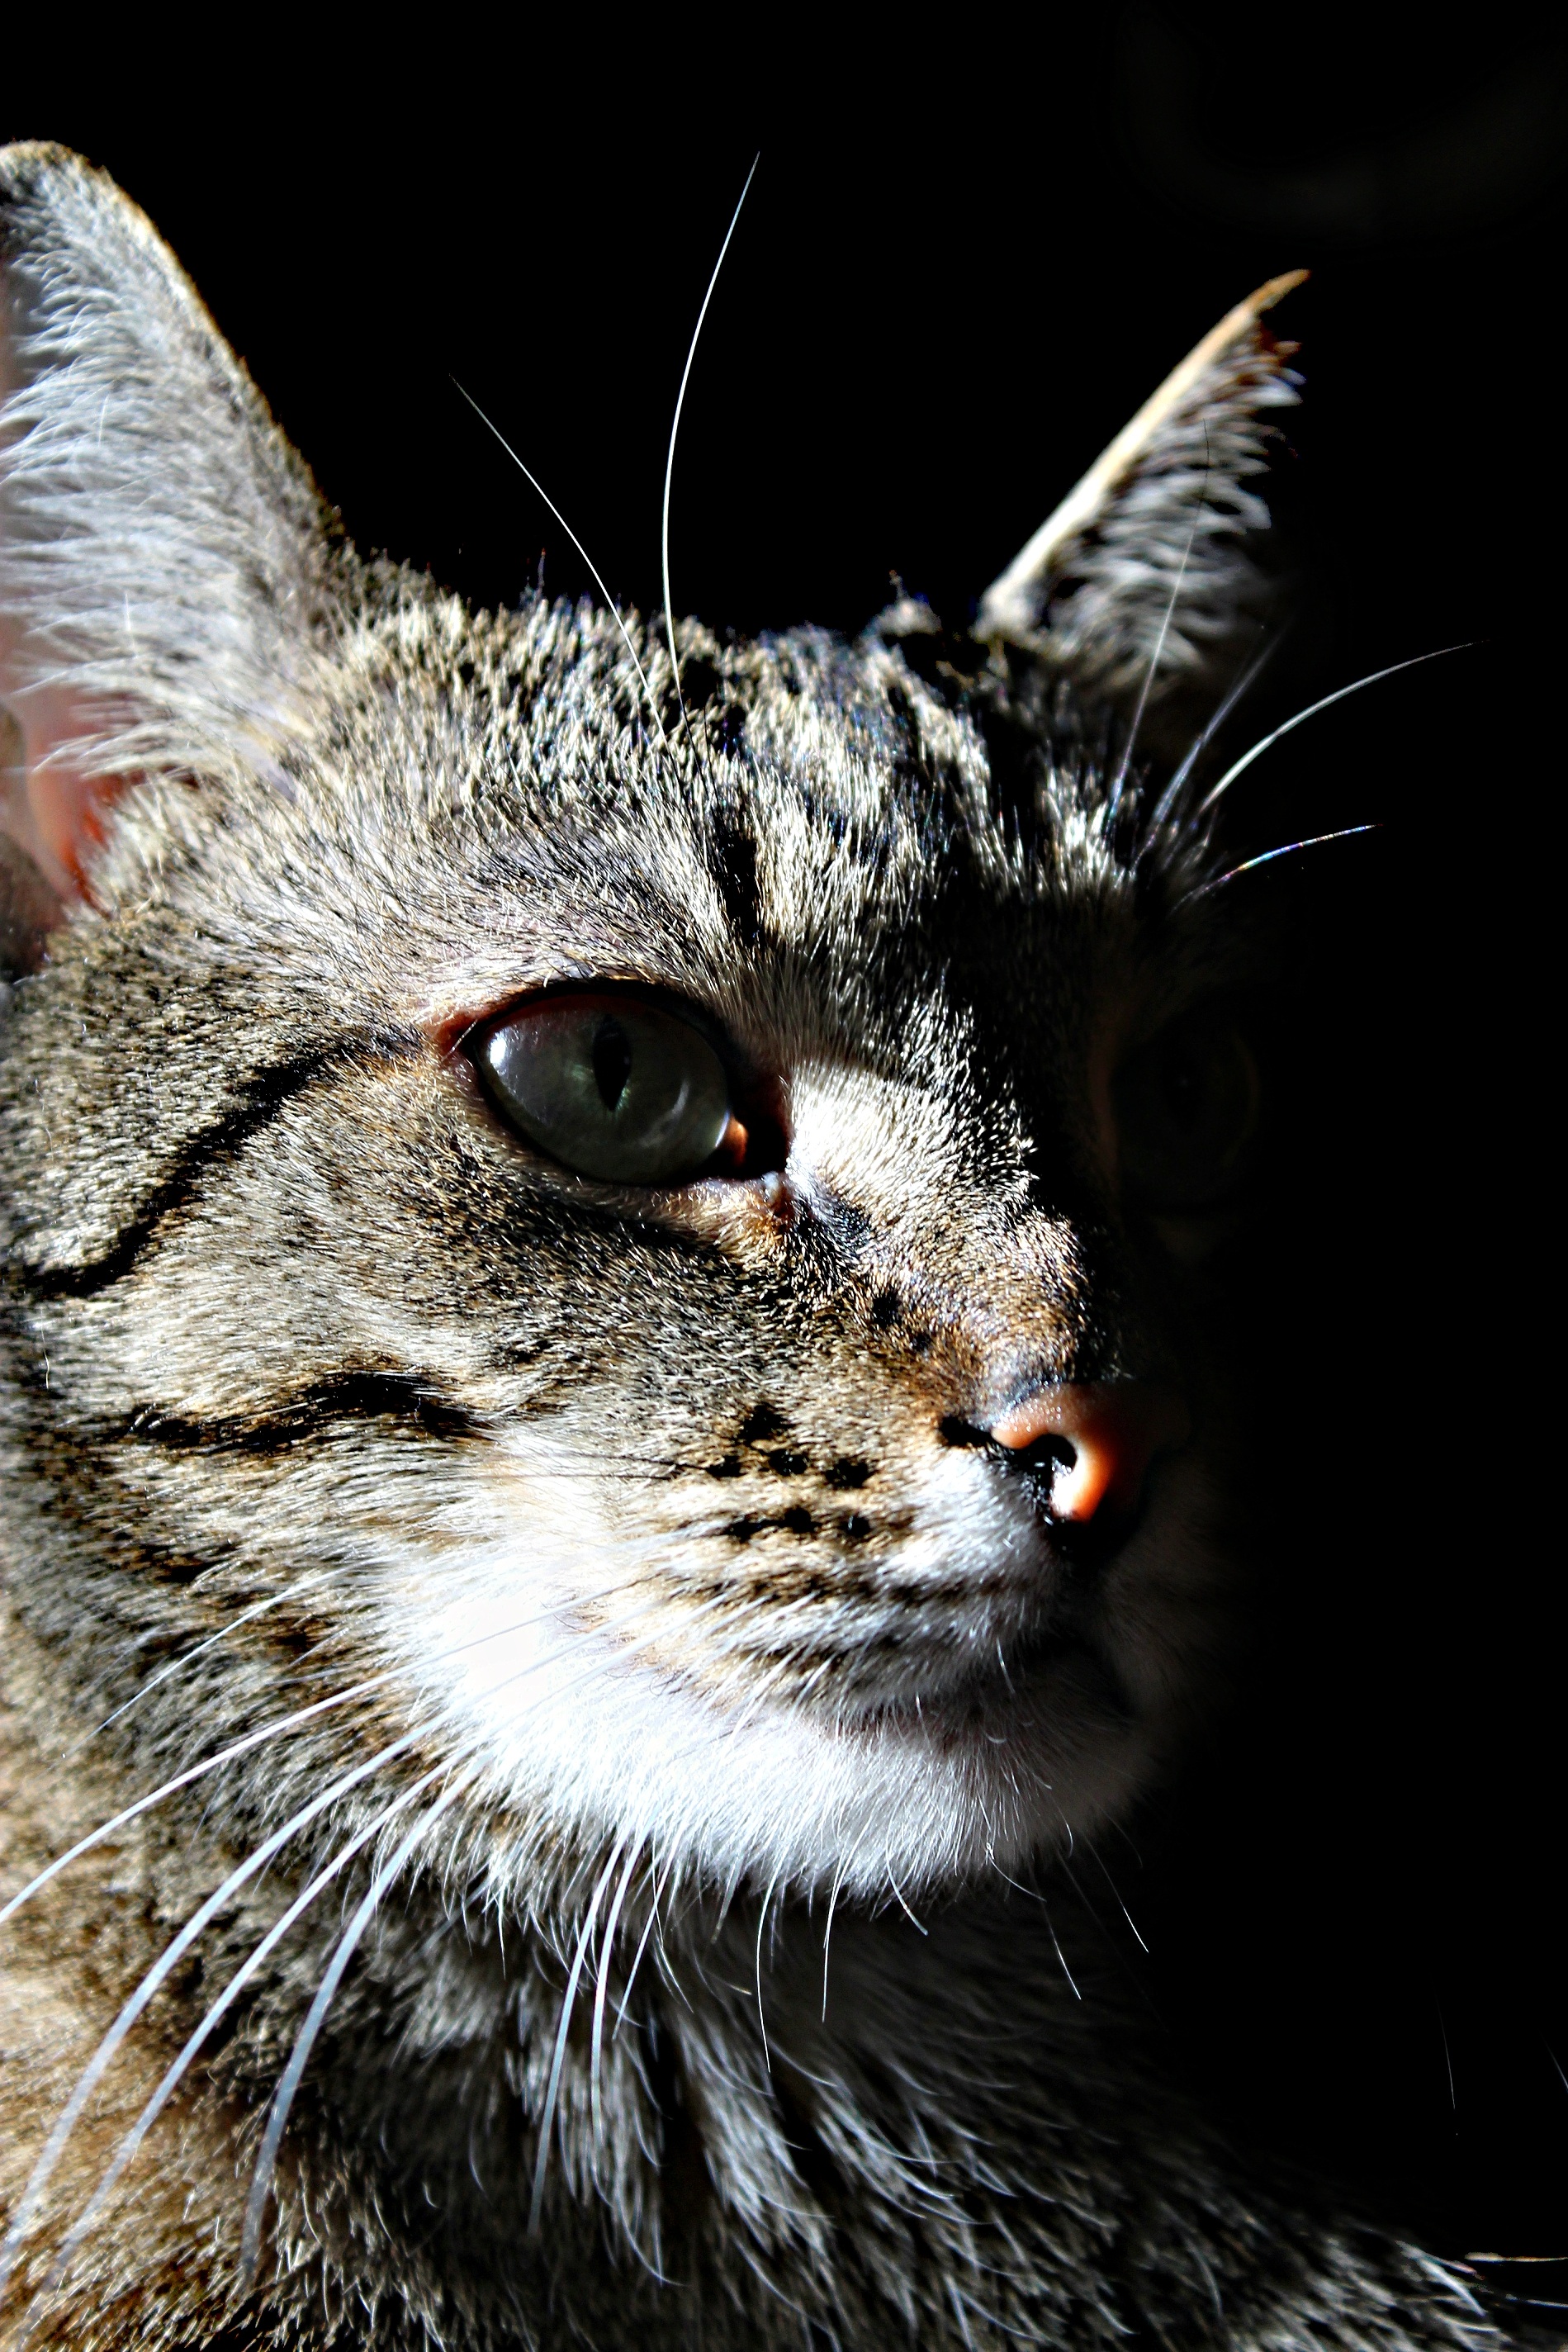
watch, kitten, cat, shadow, mammal, ear, fauna, mustache, close up, pets, whiskers, eye, vertebrate, tabby cat, is watching, wild cat, pet portraits, small to medium sized cats, cat like mammal